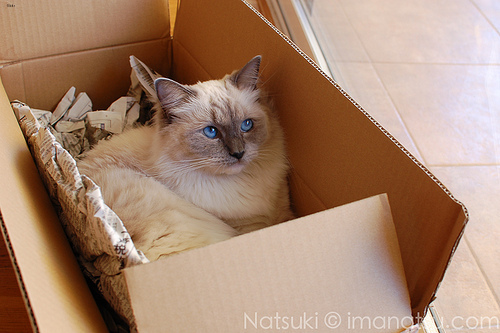
Breed: ragdoll